Enimex

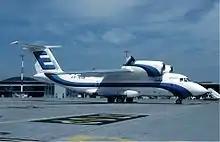
Antonov An-72 of Enimex at Euroairport in 2001

The airline was established and started operations on 26 September 1994. In March 2006, Estonia's Civil Aviation Administration cancelled the Enimex licence for passenger flights.